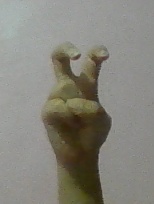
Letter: toot